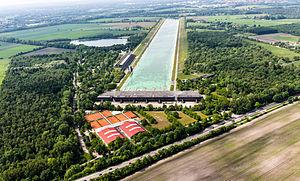
Le Regattastrecke Oberschleißheim est un site d'aviron situé à Oberschleißheim au nord de Munich en Allemagne. Il a été construit pour les épreuves d'aviron et de canoë-kayak des Jeux olympiques d'été de 1972 et a depuis accueilli de nombreux événements d'aviron, notamment mondiaux.